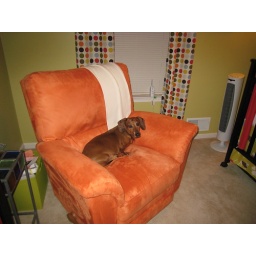
Puppy in the orange chair